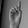
ASL letter: D